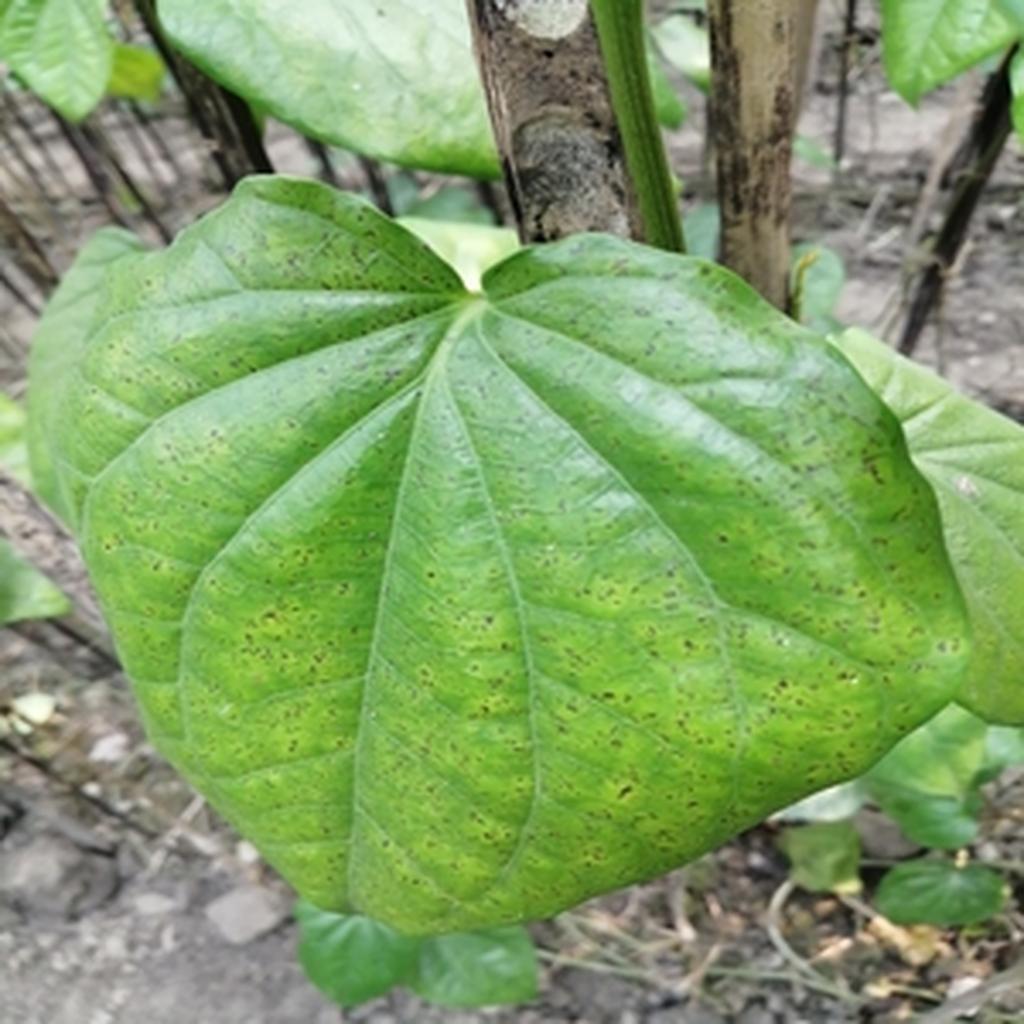
Label: Leaf_Spot